Battle of Gingindlovu

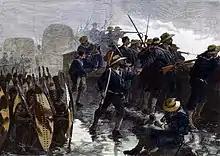

The battle restored Chelmsford's confidence in his army and its ability to defeat Zulu attacks. With the last resistance between Chelmsford and Pearson's columns removed, he was able to advance and raise the siege of Eshowe.